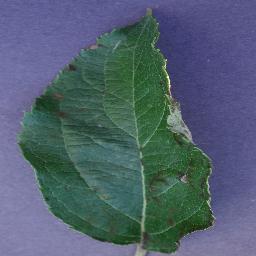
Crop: apple
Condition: scab